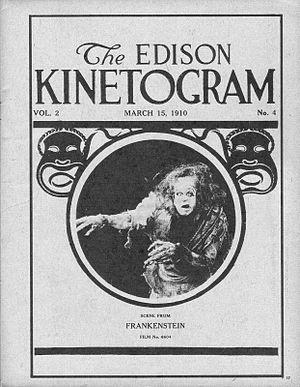
Frankenstein est un court-métrage d'horreur muet américain écrit et réalisé par J. Searle Dawley, sorti en 1910.